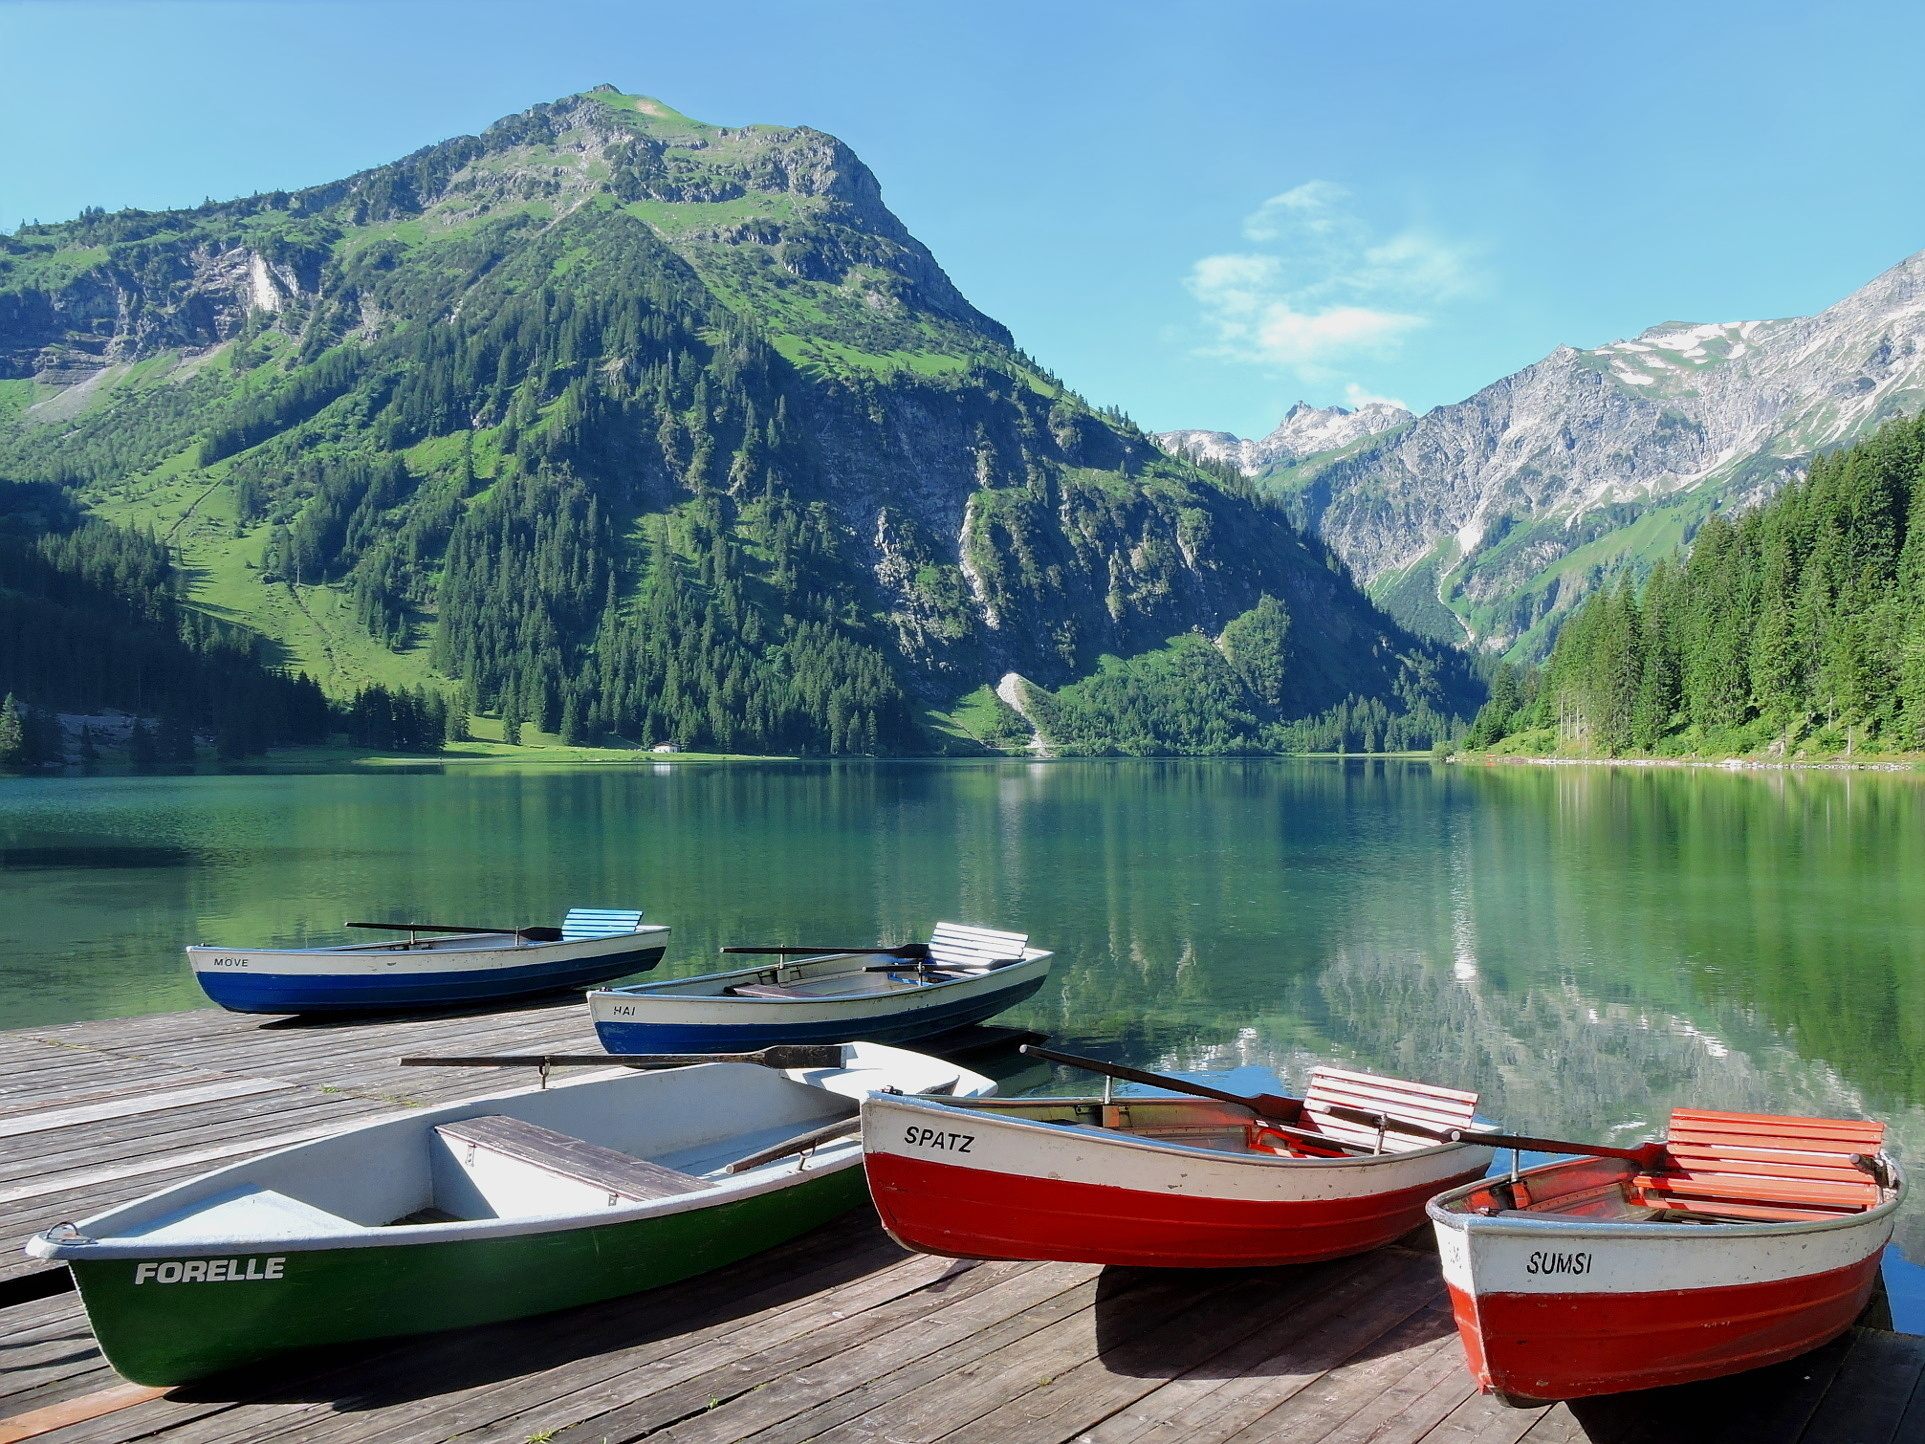
boats, sea, nature, lake, reflection, water transportation, water, mountainous landforms, mountain, fjord, loch, sky, reservoir, boat, mount scenery, lake district, mountain range, landscape, tree, national park, watercraft rowing, tourism, glacial landform, fell